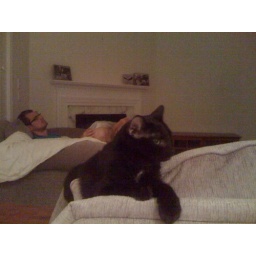
View from my desk in the kitchen (if I turn around)